The Scarecrow (2000 film)

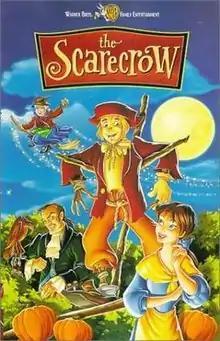
VHS Cover

The Scarecrow is a 2000 American animated musical fantasy film, written and directed by Brian Nissen and Richard Rich, and based on the Nathaniel Hawthorne short story "Feathertop" and the Percy MacKaye play "The Scarecrow". The film was released straight-to-VHS by Warner Bros. under their Family Entertainment label. It is also available for digital download, although it has not been released on DVD or Blu-ray as of 2024.